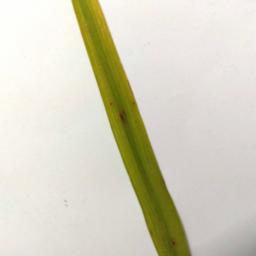
Label: Rice___Brown_Spot